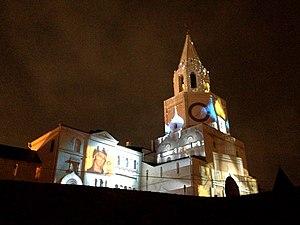
La tour Spasskaïa ou tour du Sauveur construite au XVIᵉ siècle est la tour principale du kremlin de Kazan. Elle se trouve dans le mur sud-est du kremlin et son entrée donne sur la place du premier Mai.